Francesco Braschi

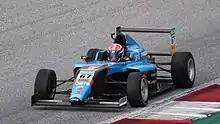
Braschi racing in the 2021 ADAC Formula 4 Championship.

Moving up to the Formula Regional category in 2022, the Italian would first drive in three rounds of the Formula Regional Asian Championship with 3Y by R-ace GP. Thanks to two points finishes at Dubai Braschi ended up 22nd in the standings. Subsequently, Braschi joined KIC Motorsport at the start of the Formula Regional European season. However, he would leave the team after a scoreless first half of the campaign, moving to MP Motorsport for a round to replace the injured Dilano van 't Hoff. From the round at Spa onward Braschi would join FA Racing by MP, for whom he scored a lone point near the end of the year, thereby placing himself 26th overall.